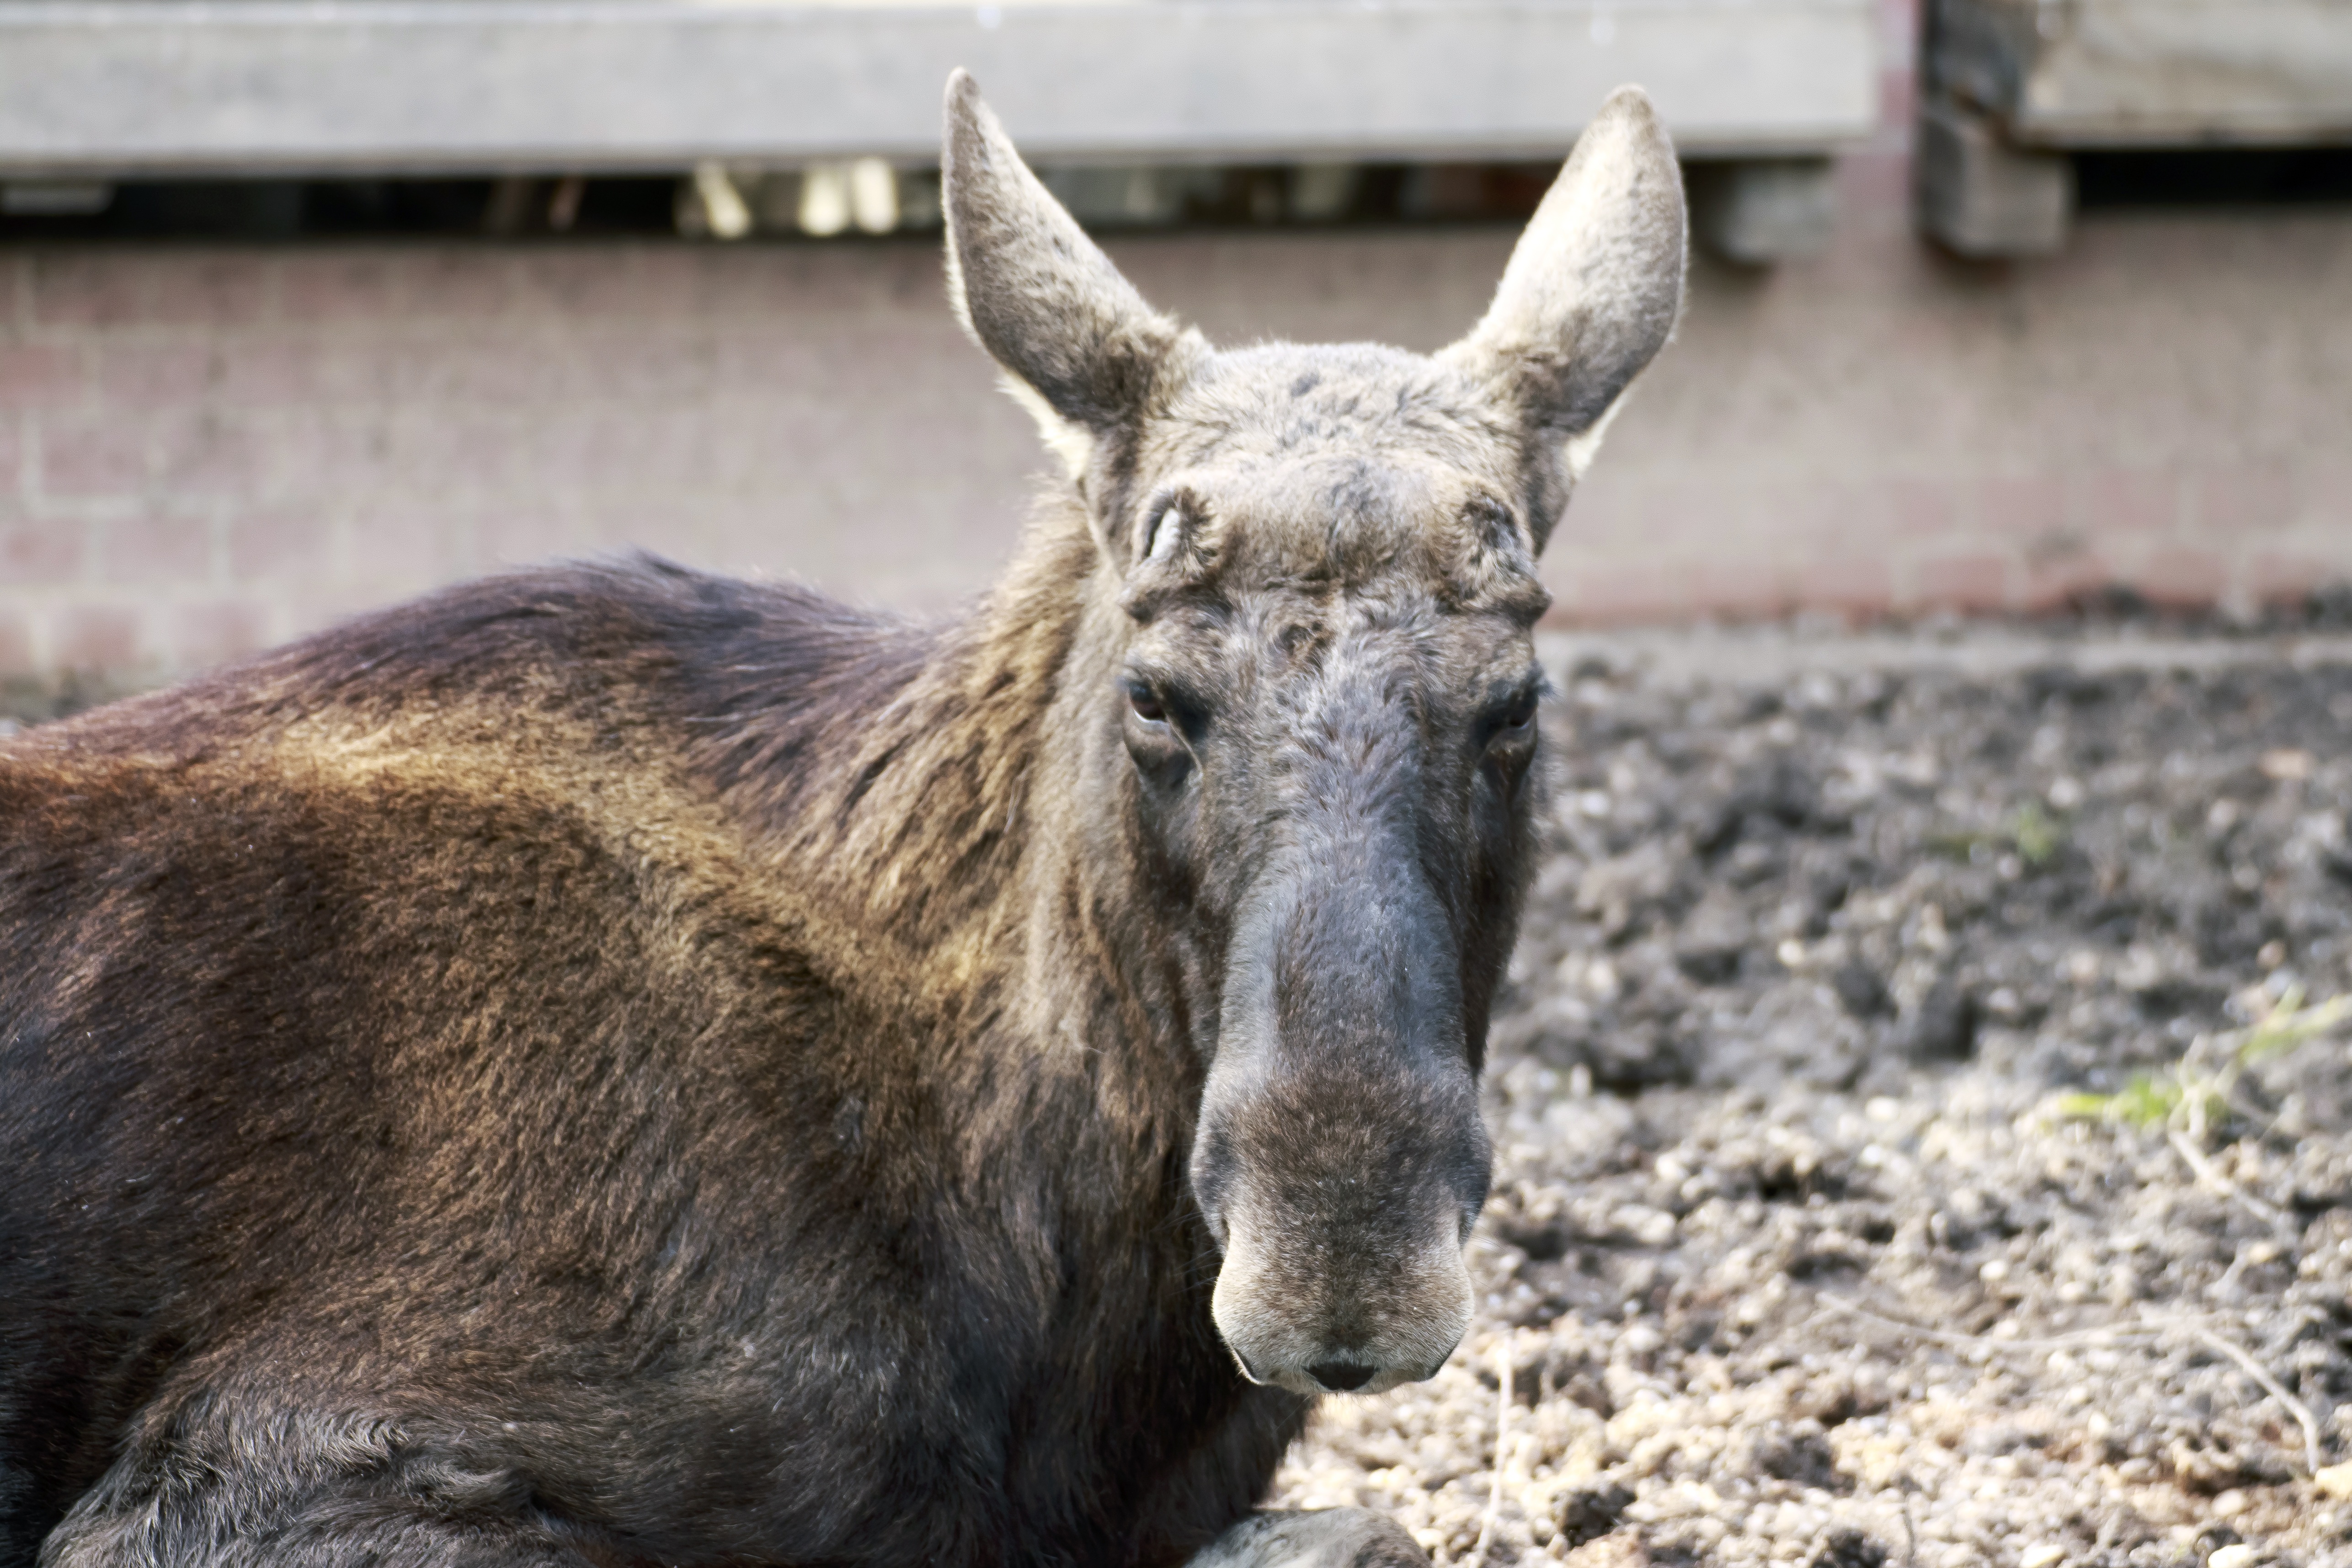
nature, animal, wildlife, fauna, moose, donkey, enclosure, head, concerns, pack animal, horse like mammal